Dunkirk (2017 film)

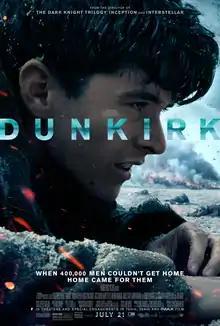
Theatrical release poster

Dunkirk is a 2017 British historical war thriller film written, directed, and co-produced by Christopher Nolan that depicts the Dunkirk evacuation of World War II from the perspectives of the land, sea, and air. It features an ensemble cast including Fionn Whitehead, Tom Glynn-Carney, Jack Lowden, Harry Styles in his feature film debut, Aneurin Barnard, James D'Arcy, Barry Keoghan, Kenneth Branagh, Cillian Murphy, Mark Rylance, and Tom Hardy.